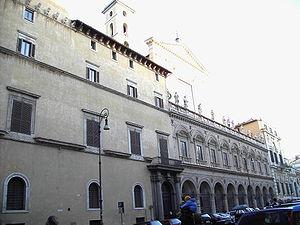
La Piazza Santi Apostoli est une célèbre place de Rome, située dans le quartier de Trevi, à proximité de la Piazza Venezia et de la Via Nazionale.